Joel T. Headley House

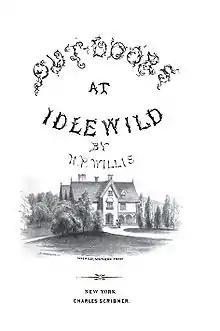
"Outdoors at Idlewild" (1855) describes Headley House

The house is placed at an angle, facing the eastern sunrise, with its front entrance hidden from Quassaick Avenue. Visitors would be taken down the driveway through a technique known as "the approach," conveying the impression that the house was turning towards them. In this style of laying pathways, the house also appears to grow in magnitude and grandeur.